Oliver Dovin

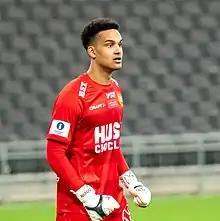
Dovin playing for Hammarby against Trelleborgs FF in a Svenska Cupen fixture in 2021

On 16 August 2018, Dovin signed his first professional contract with Hammarby running until the end of 2021. He appeared as an unused substitute in eight Allsvenskan fixtures in 2019, behind both Johan Wiland and Davor Blažević, as Hammarby finished 3rd in the table.